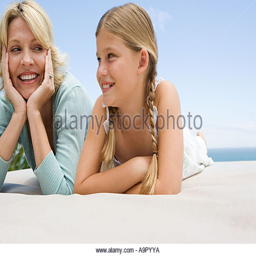
portrait of a mother and daughter